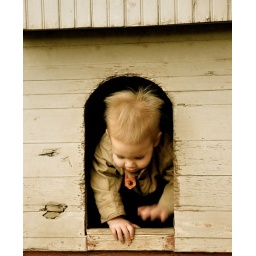
in the dog house again